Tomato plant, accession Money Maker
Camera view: vertical (180 deg); turntable rotation: 210 degrees
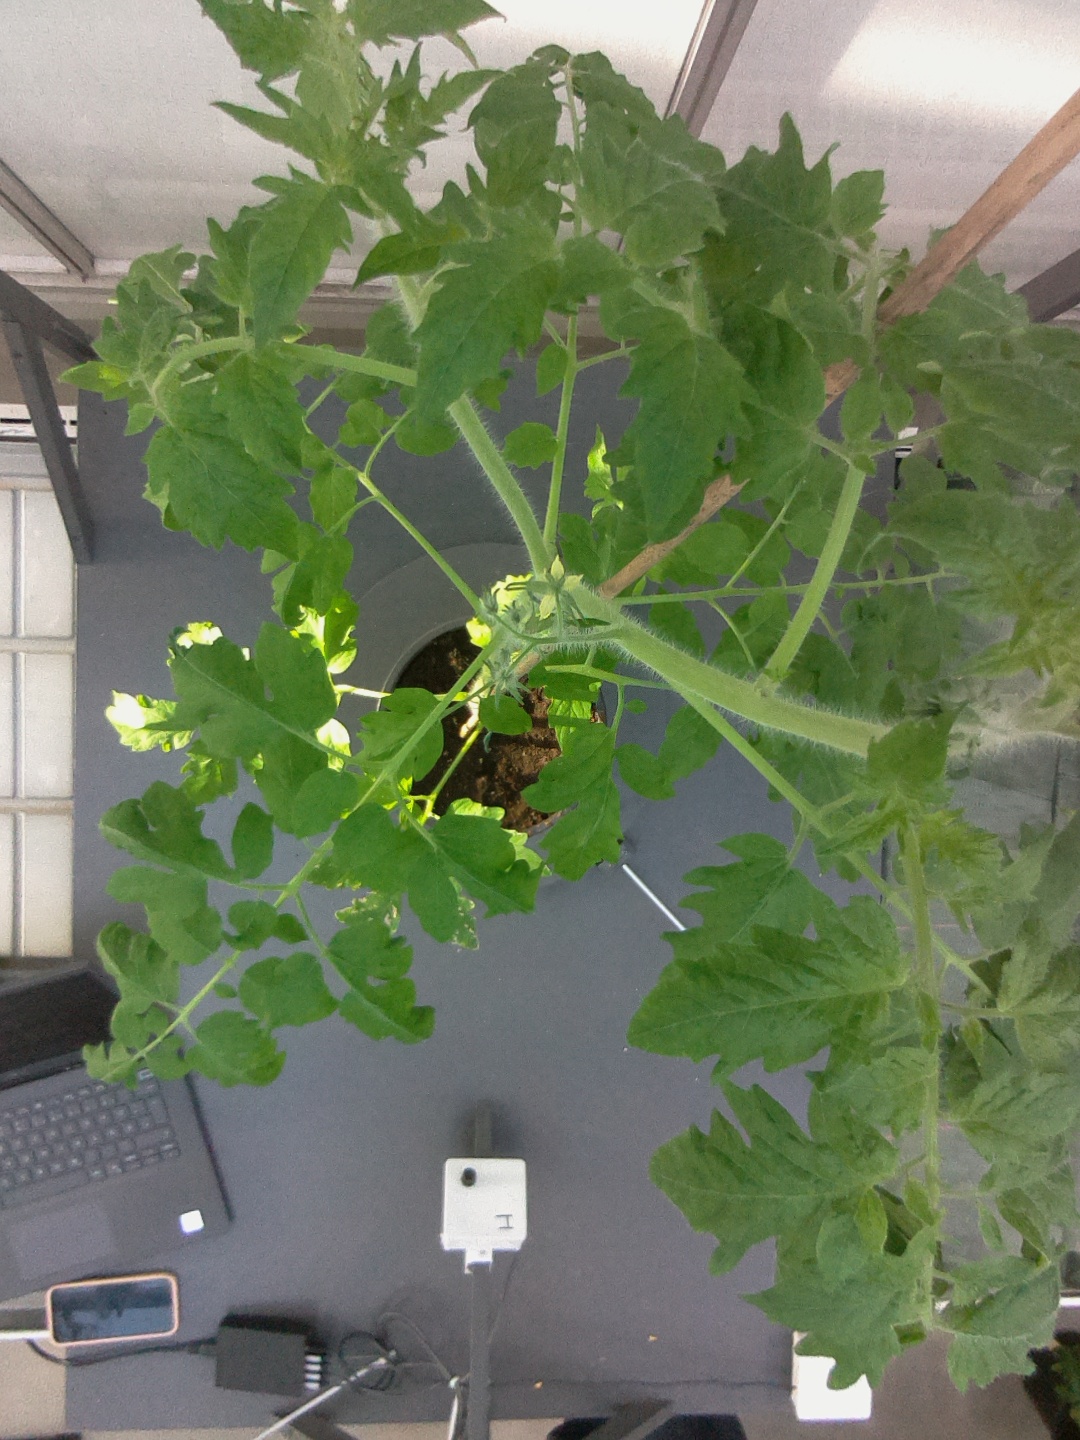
BBCH growth stage 60: First flowers open